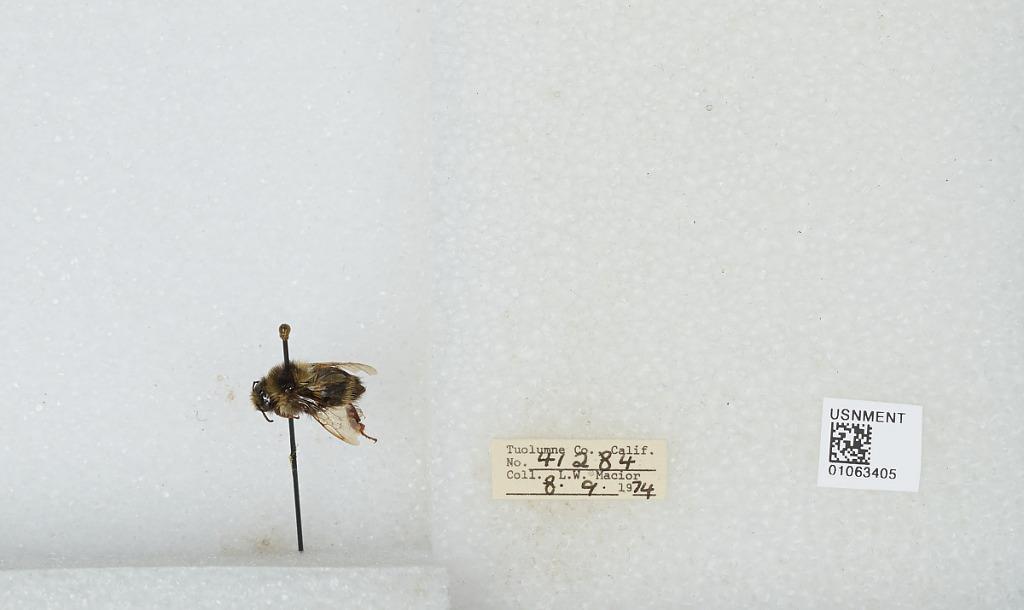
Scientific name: Bombus bifarius nearcticus
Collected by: L. Macior
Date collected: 1974-8-9
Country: United States
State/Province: California
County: Tuolumne
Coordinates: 38.02, -119.94